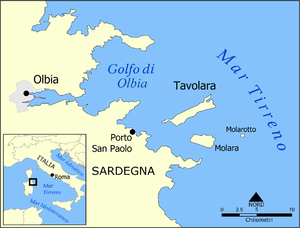
Le golfe d’Olbia est un golfe d'Italie situé dans la mer Méditerranée, près de la ville d'Olbia, sur la côte orientale de la Sardaigne.
Molarotto est une île d'Italie dans l'archipel de Tavolara au sud-est d'Olbia dans le nord-est de la Sardaigne.
Molara est une île d'Italie dans l'archipel de Tavolara au sud-est d'Olbia dans le nord-est de la Sardaigne.